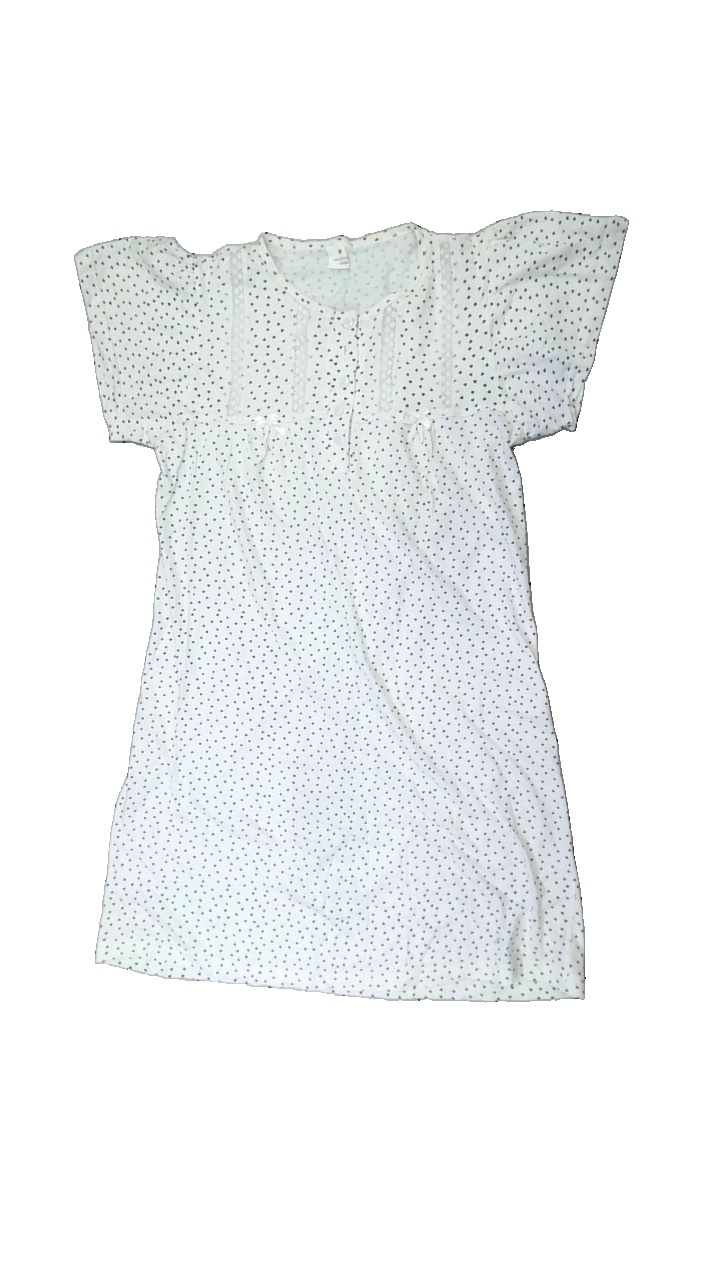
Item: Dress (Ladies)
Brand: Missing
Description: White nightdress with blue hearts print, unknown brand, size M. Poor condition.
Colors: White, Blue
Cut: Regular, C-collar
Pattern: Other
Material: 100% cott
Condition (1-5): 2
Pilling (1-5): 5
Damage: stains around neck
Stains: Major
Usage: Recycle
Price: <50